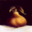
Label: pear